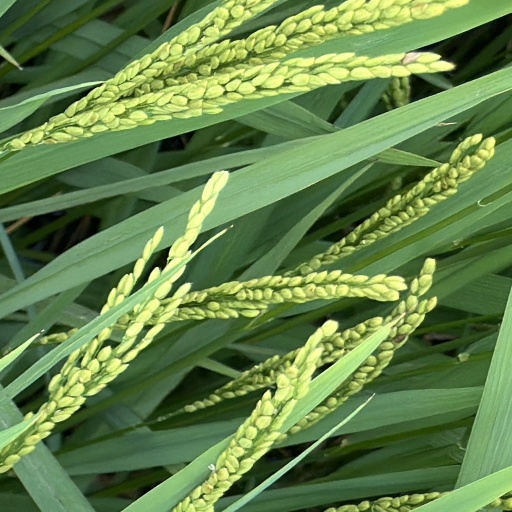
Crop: rice